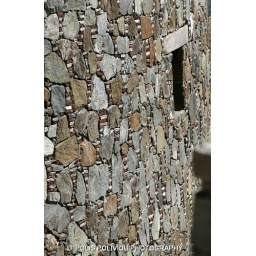
an old wall build with rocks in differnt sizes